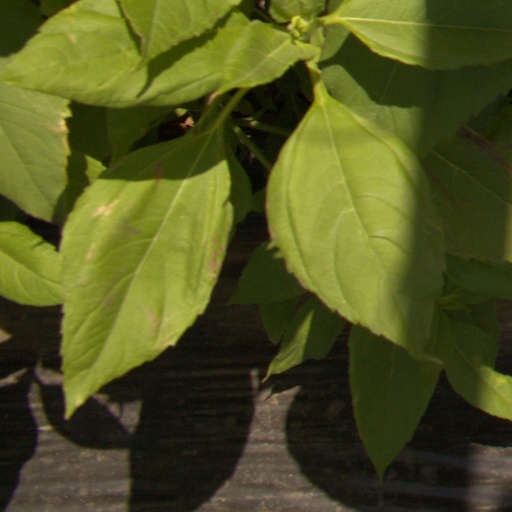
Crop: Jerusalem artichoke